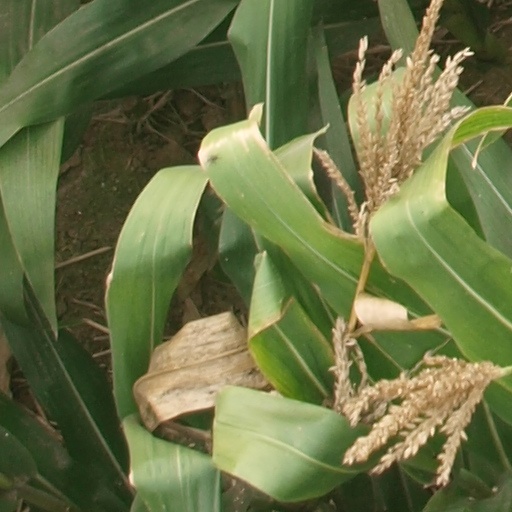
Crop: maize; corn